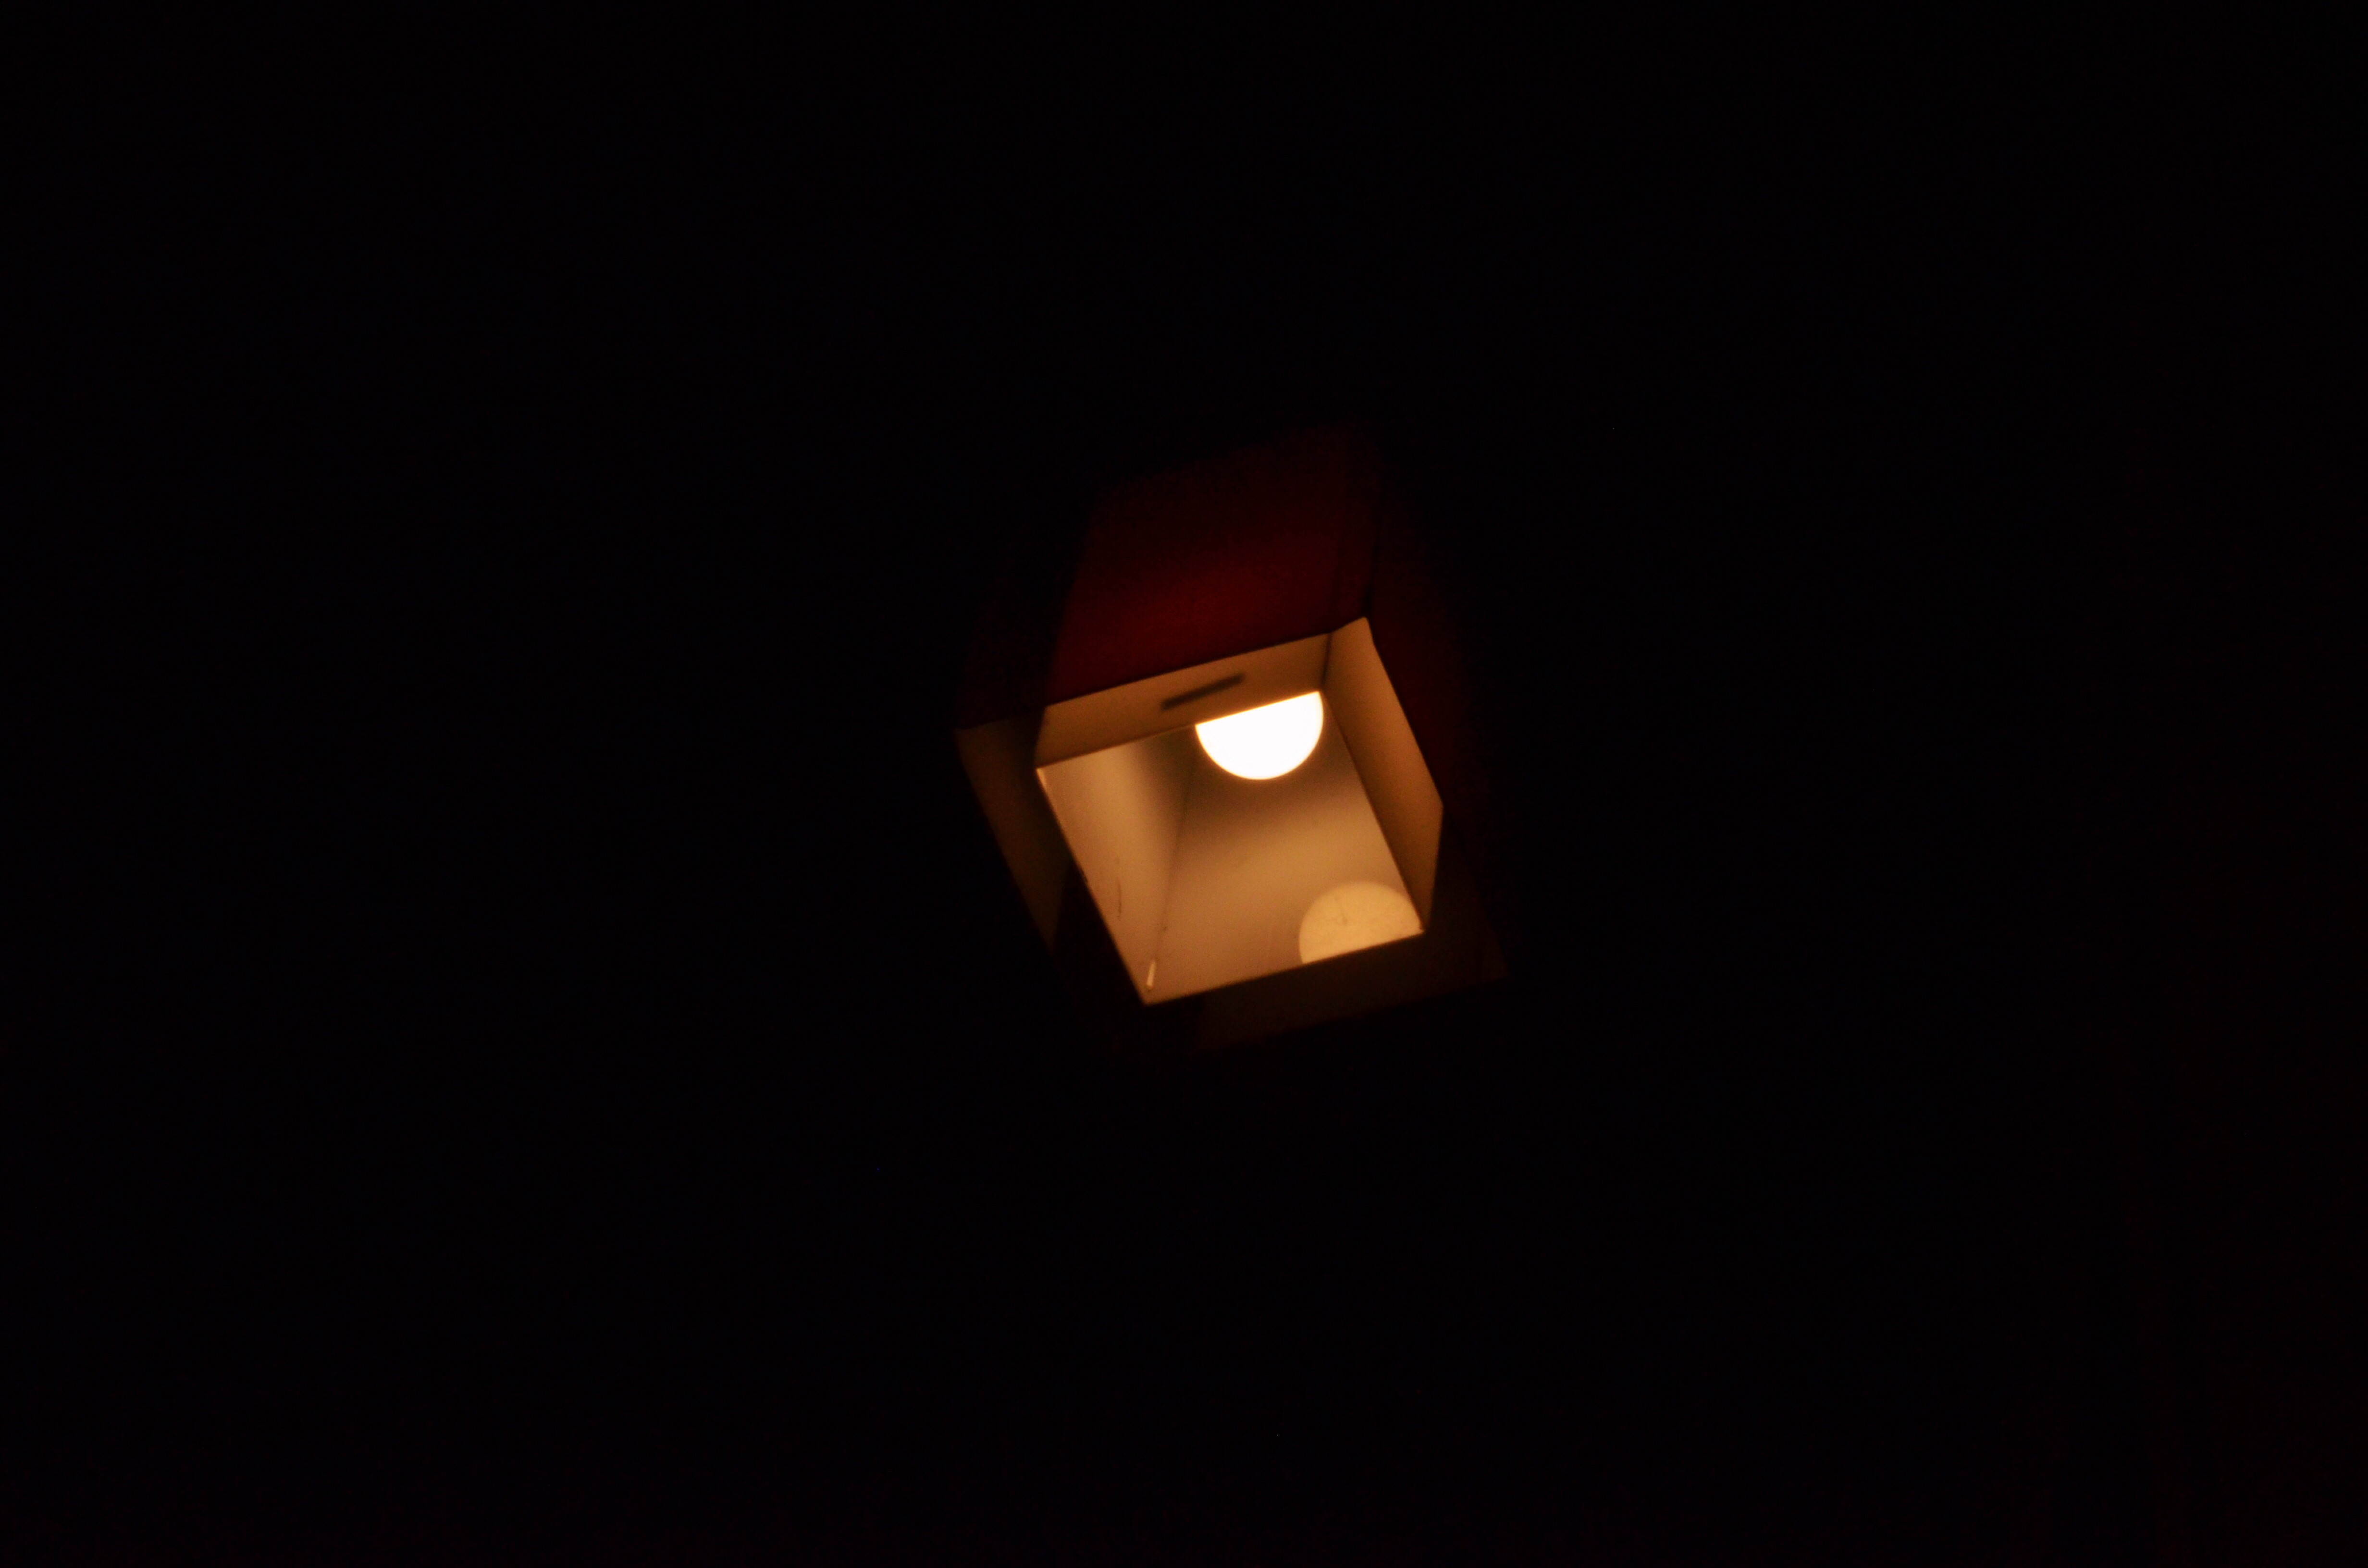
tag, light fixture, lighting, light, phenomenon, darkness, computer wallpaper, lamp, lighting accessory, sky, font, lantern